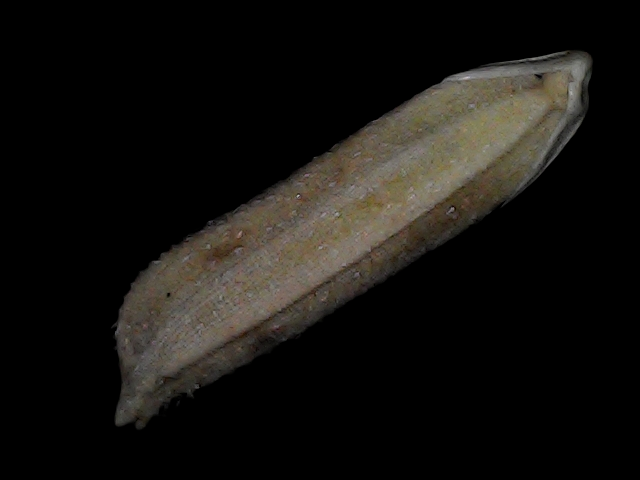
Rice variety: Bd87